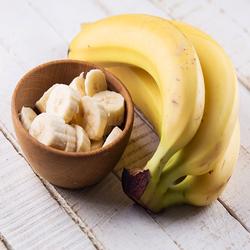
Label: Banana